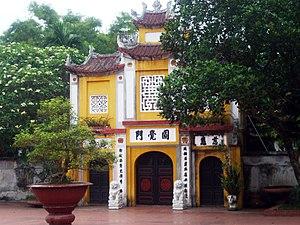
La pagode Môt Côt ou pagode au Pilier unique est une pagode située dans l'arrondissement de Ba Dinh, au nord-ouest de la ville de Hanoï au Viêt Nam.
Le Viêt Nam, Viet Nam, Vietnam ou Viêtnam, en forme longue la république socialiste du Viêt Nam, est un pays d'Asie du Sud-Est situé à l'est de la péninsule indochinoise. Il partage ses frontières avec la Chine au nord, le Laos au nord-ouest et le Cambodge au sud-ouest. Sa capitale est Hanoï. La langue officielle est le vietnamien et la monnaie le dong. C'est un État communiste à parti unique, dirigé par le Parti communiste vietnamien depuis 1975.